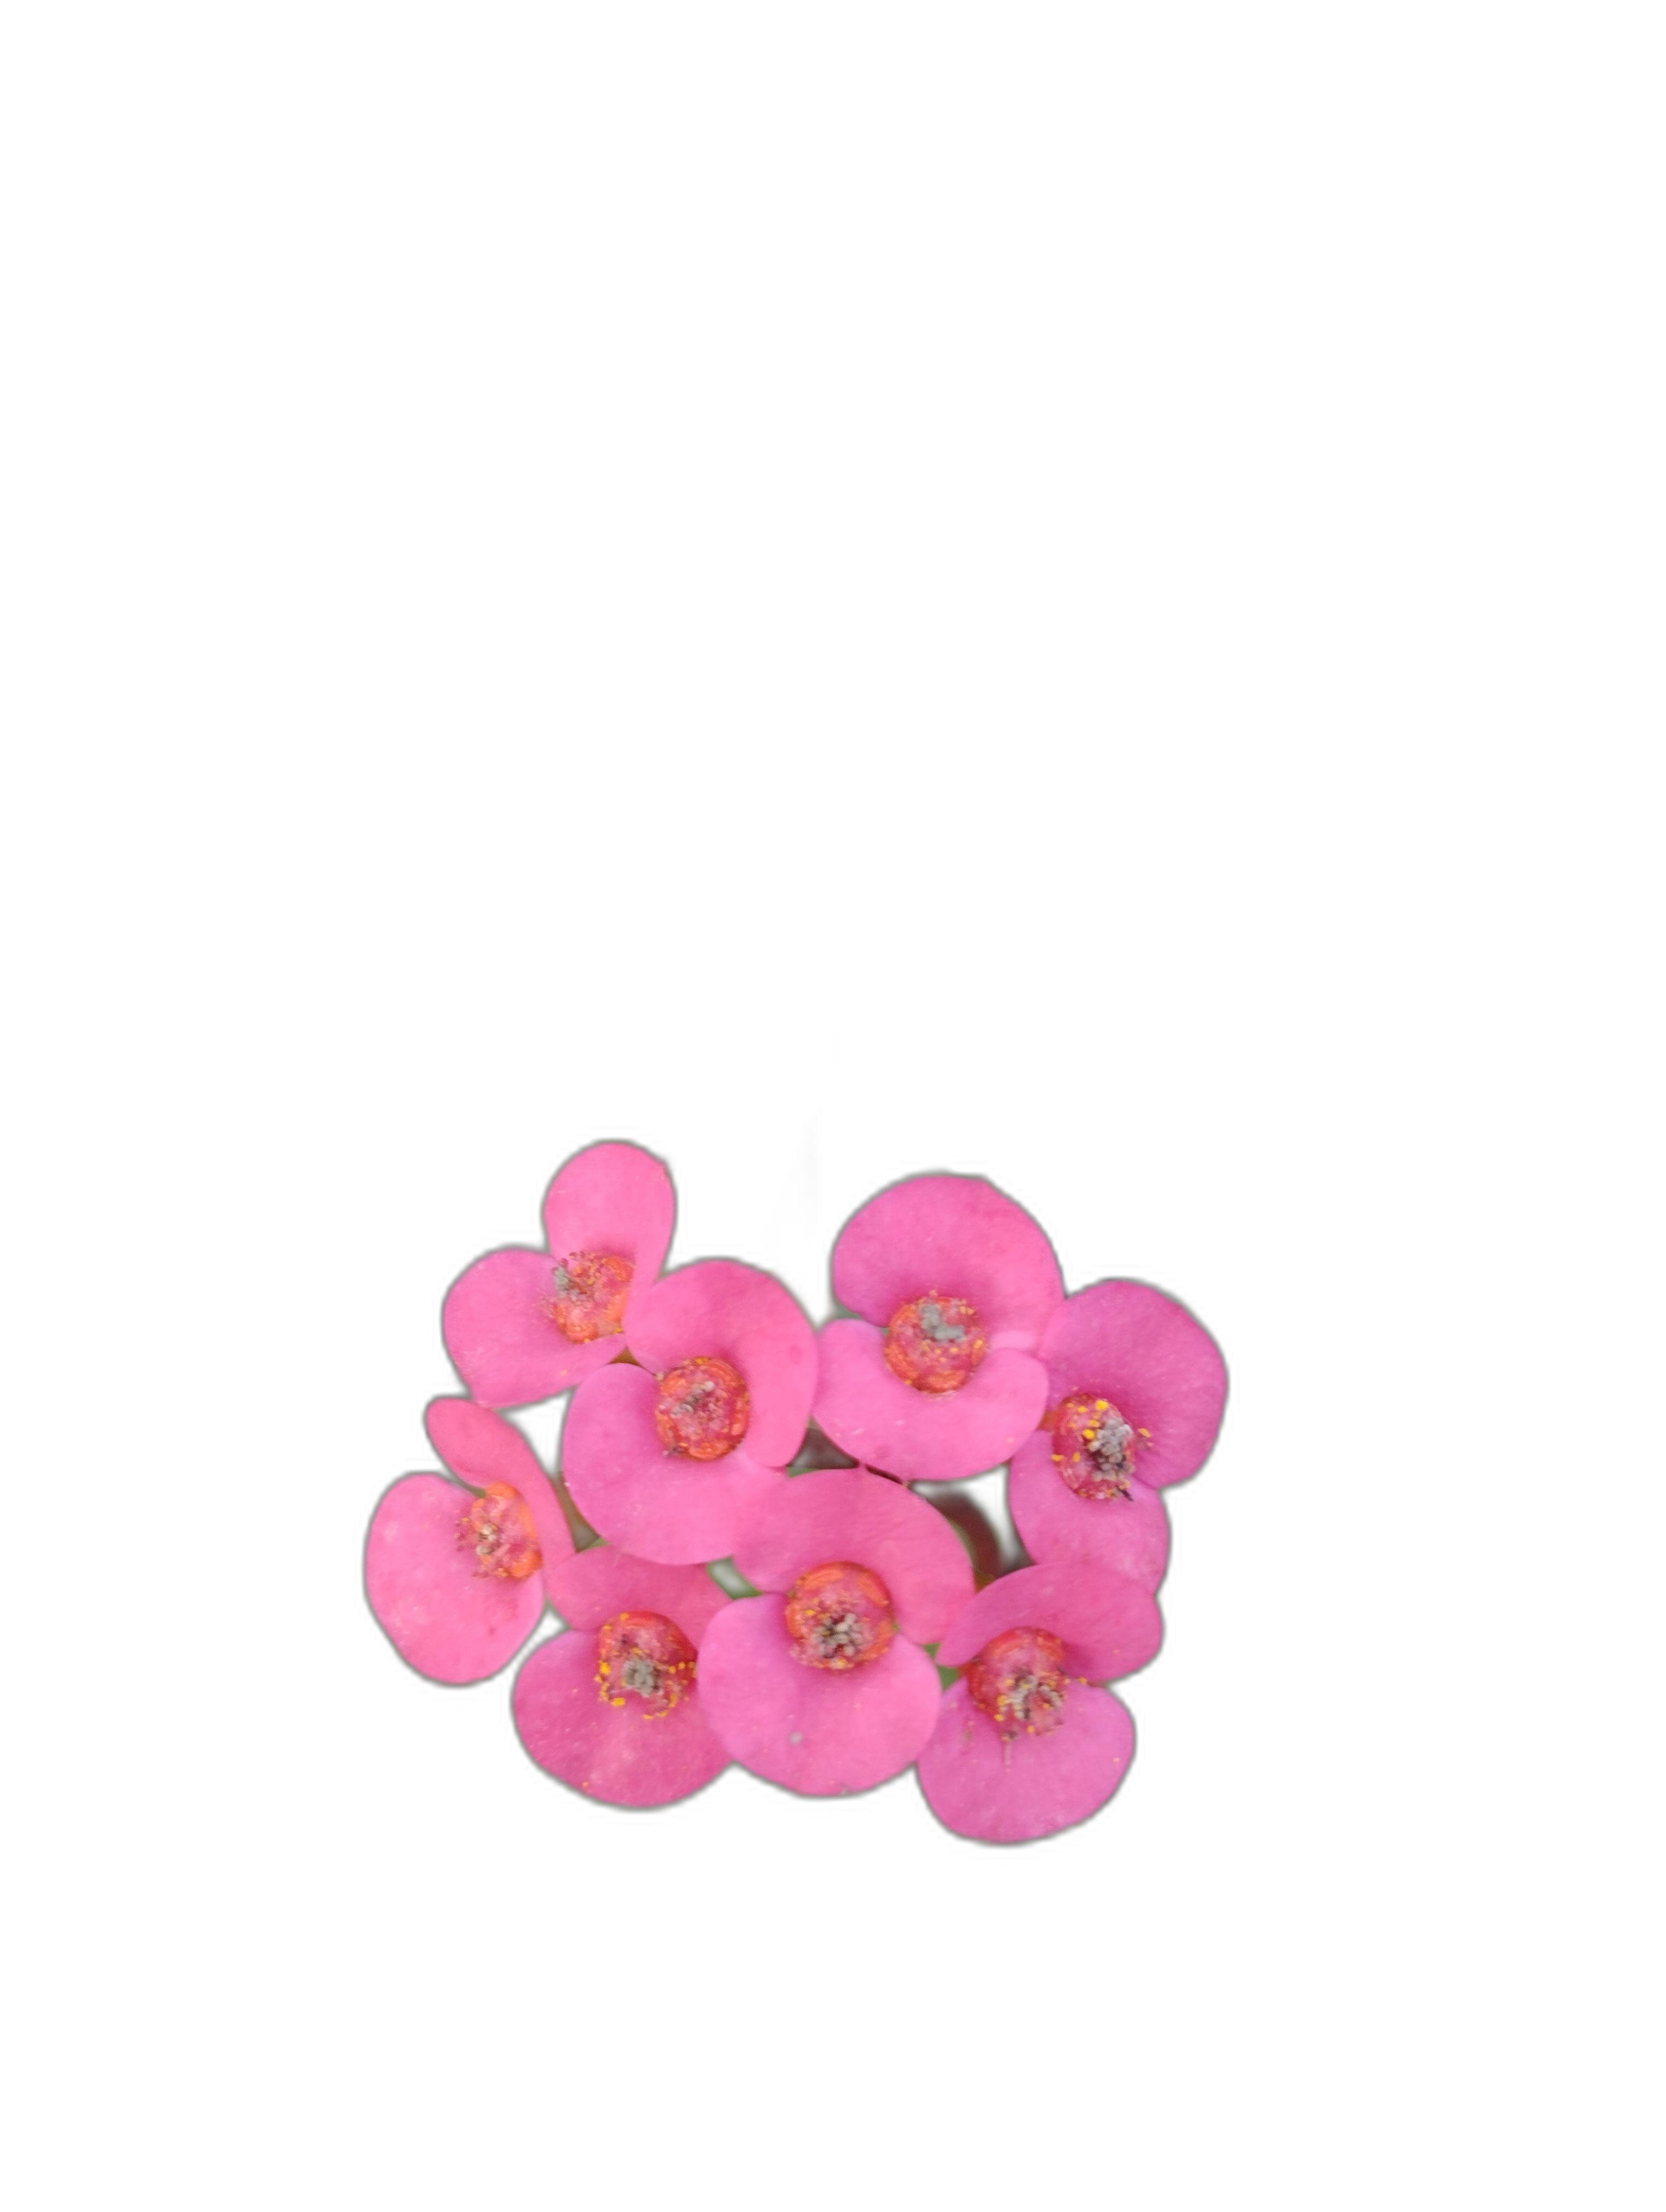
Label: Crown of thorns